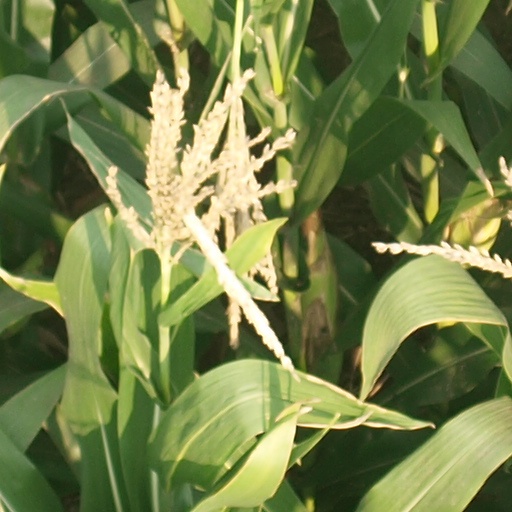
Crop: maize; corn